56th Training Squadron

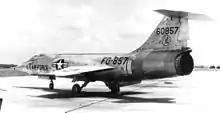
56th Fighter-Interceptor Squadron Lockheed F-104A Starfighter 56-857 at Wright-Patterson AFB

The transition into the F-86L was short-lived however, as the squadron began transition into the "missile-with-a-man-in-it", the Lockheed F-104 Starfighter in May 1958, becoming the second ADC squadron equipped with the Starfighter. The squadron received both single seat F-104As and the two-seat, dual-control, combat trainer F-104B. The performance of the F-104B was almost identical to that of the F-104A, but the lower internal fuel capacity reduced its effective range considerably. The 56th FIS was under operational control of 30th Air Division (Air Defense), before being transferred to the Detroit Air Defense Sector in April 1959.